St Kilda Beach, Victoria

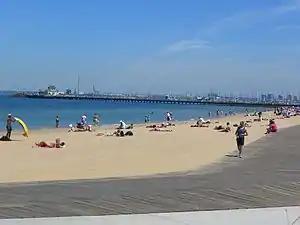
Quiet before midday - St Kilda Beach and Pier

St Kilda Beach is the home of the Royal Melbourne Yacht Squadron, which began in the early 1870s as the St Kilda Sailing Club, with the present clubhouse dating to the 1920s and the St Kilda Lifesaving Club, which was established in 1911. A large number of sporting tournaments and cultural events are staged on the beach or on the parklands adjoining the beach.